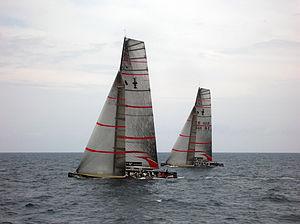
Alinghi est le syndicat suisse ayant participé à la Coupe de l'America. Il a remporté les éditions de 2003 à Auckland et de 2007 à Valence. Son propriétaire est l'homme d'affaires Ernesto Bertarelli. Depuis la fin de son engagement dans l'America's Cup, l'équipe Alinghi s'est engagée sur divers circuits monotypes en multicoques.